Jean-Baptiste-François Gigot d'Orcy

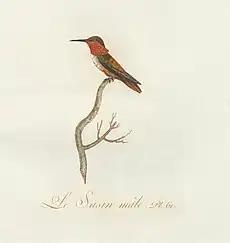
Illustration from Audebert's "Histoire des colibris, oiseaux-mouches, jacamars et promerops" a work supported by Gigot d'Orcy finally published in 1802

Jean-Baptiste-François Gigot d’Orcy, (January 8, 1737, in Sens - June 10, 1793, in Paris) was a French entomologist and mineralogist.